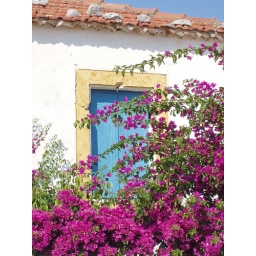
A blue door in a white wall with red tiles and purple bougainvillea